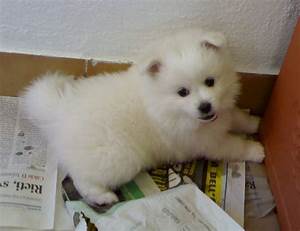
Label: cane